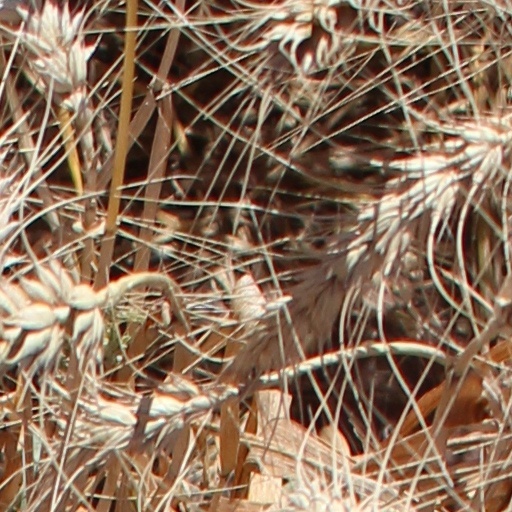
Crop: wheat